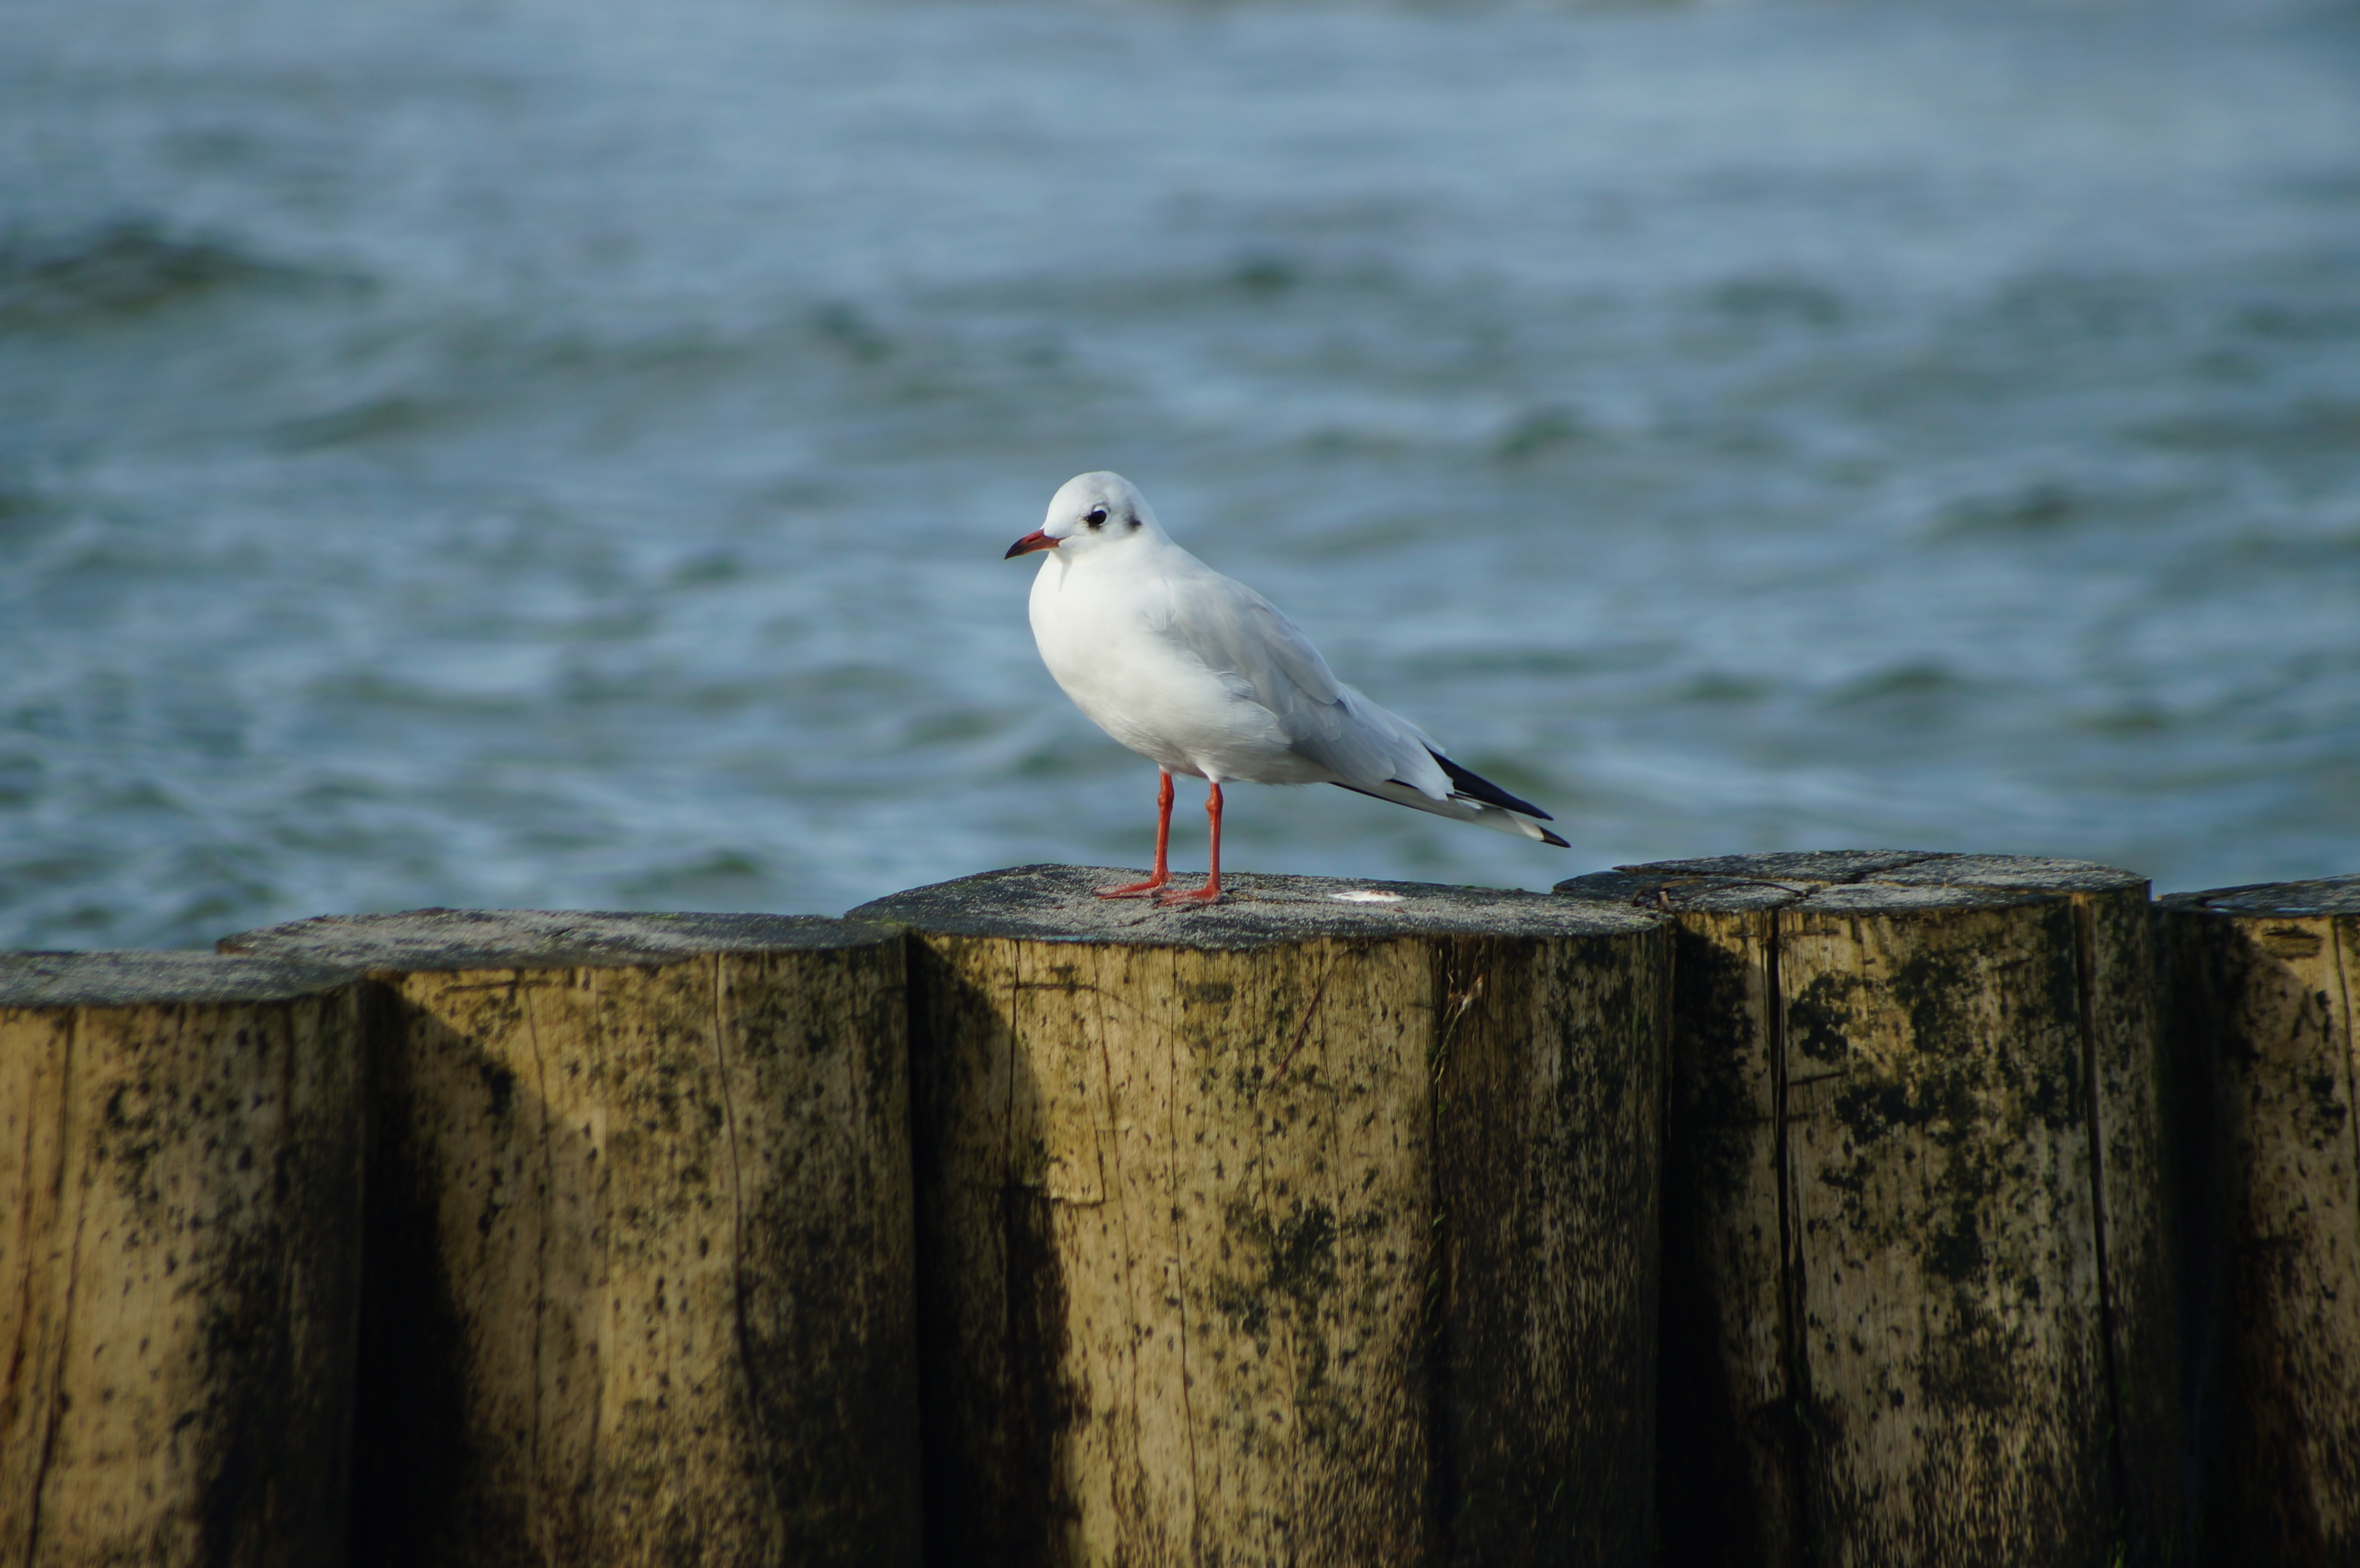
sea, coast, water, nature, ocean, bird, wind, animal, seabird, seagull, wildlife, log, gull, beak, fauna, vertebrate, water bird, charadriiformes